Ancient furniture

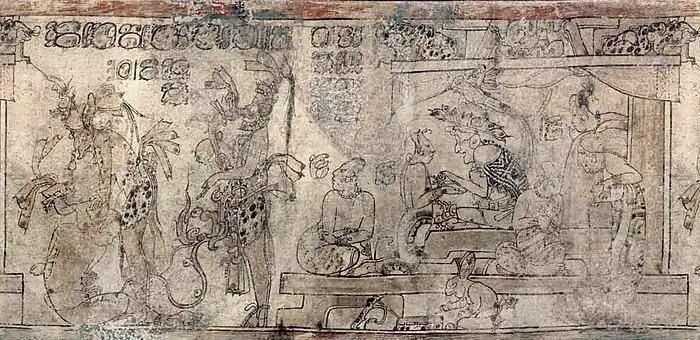
Maya ceramic. Possibly depicting god L

In one Mayan ceramic, a god who is possibly god L is shown seated on a throne-like stool covered in cloth placed on a raised platform. Carved stone pieces of furniture called "chacmools" would be used to hold offerings in sacrificial ceremonies. Some chacmools were painted with bright colors. Instead of doors, Mayan homes may have had a cloth or a blanket hanging on the entryway. Bed frames were made from wood and covered in a woven straw mat. The bed frames were usually very low on the floor. Most likely, the only big furniture in a home would be wooden stools or benches. However, it there might also be baskets, small wooden chests, cotton bags, pottery, and stone tools. Mayans usually would hang bunches of chili peppers from the roofs of their houses. A hollowed-out chunk of wood called a bee pot was also common. Bees without stingers would be housed in the pot to make honey.